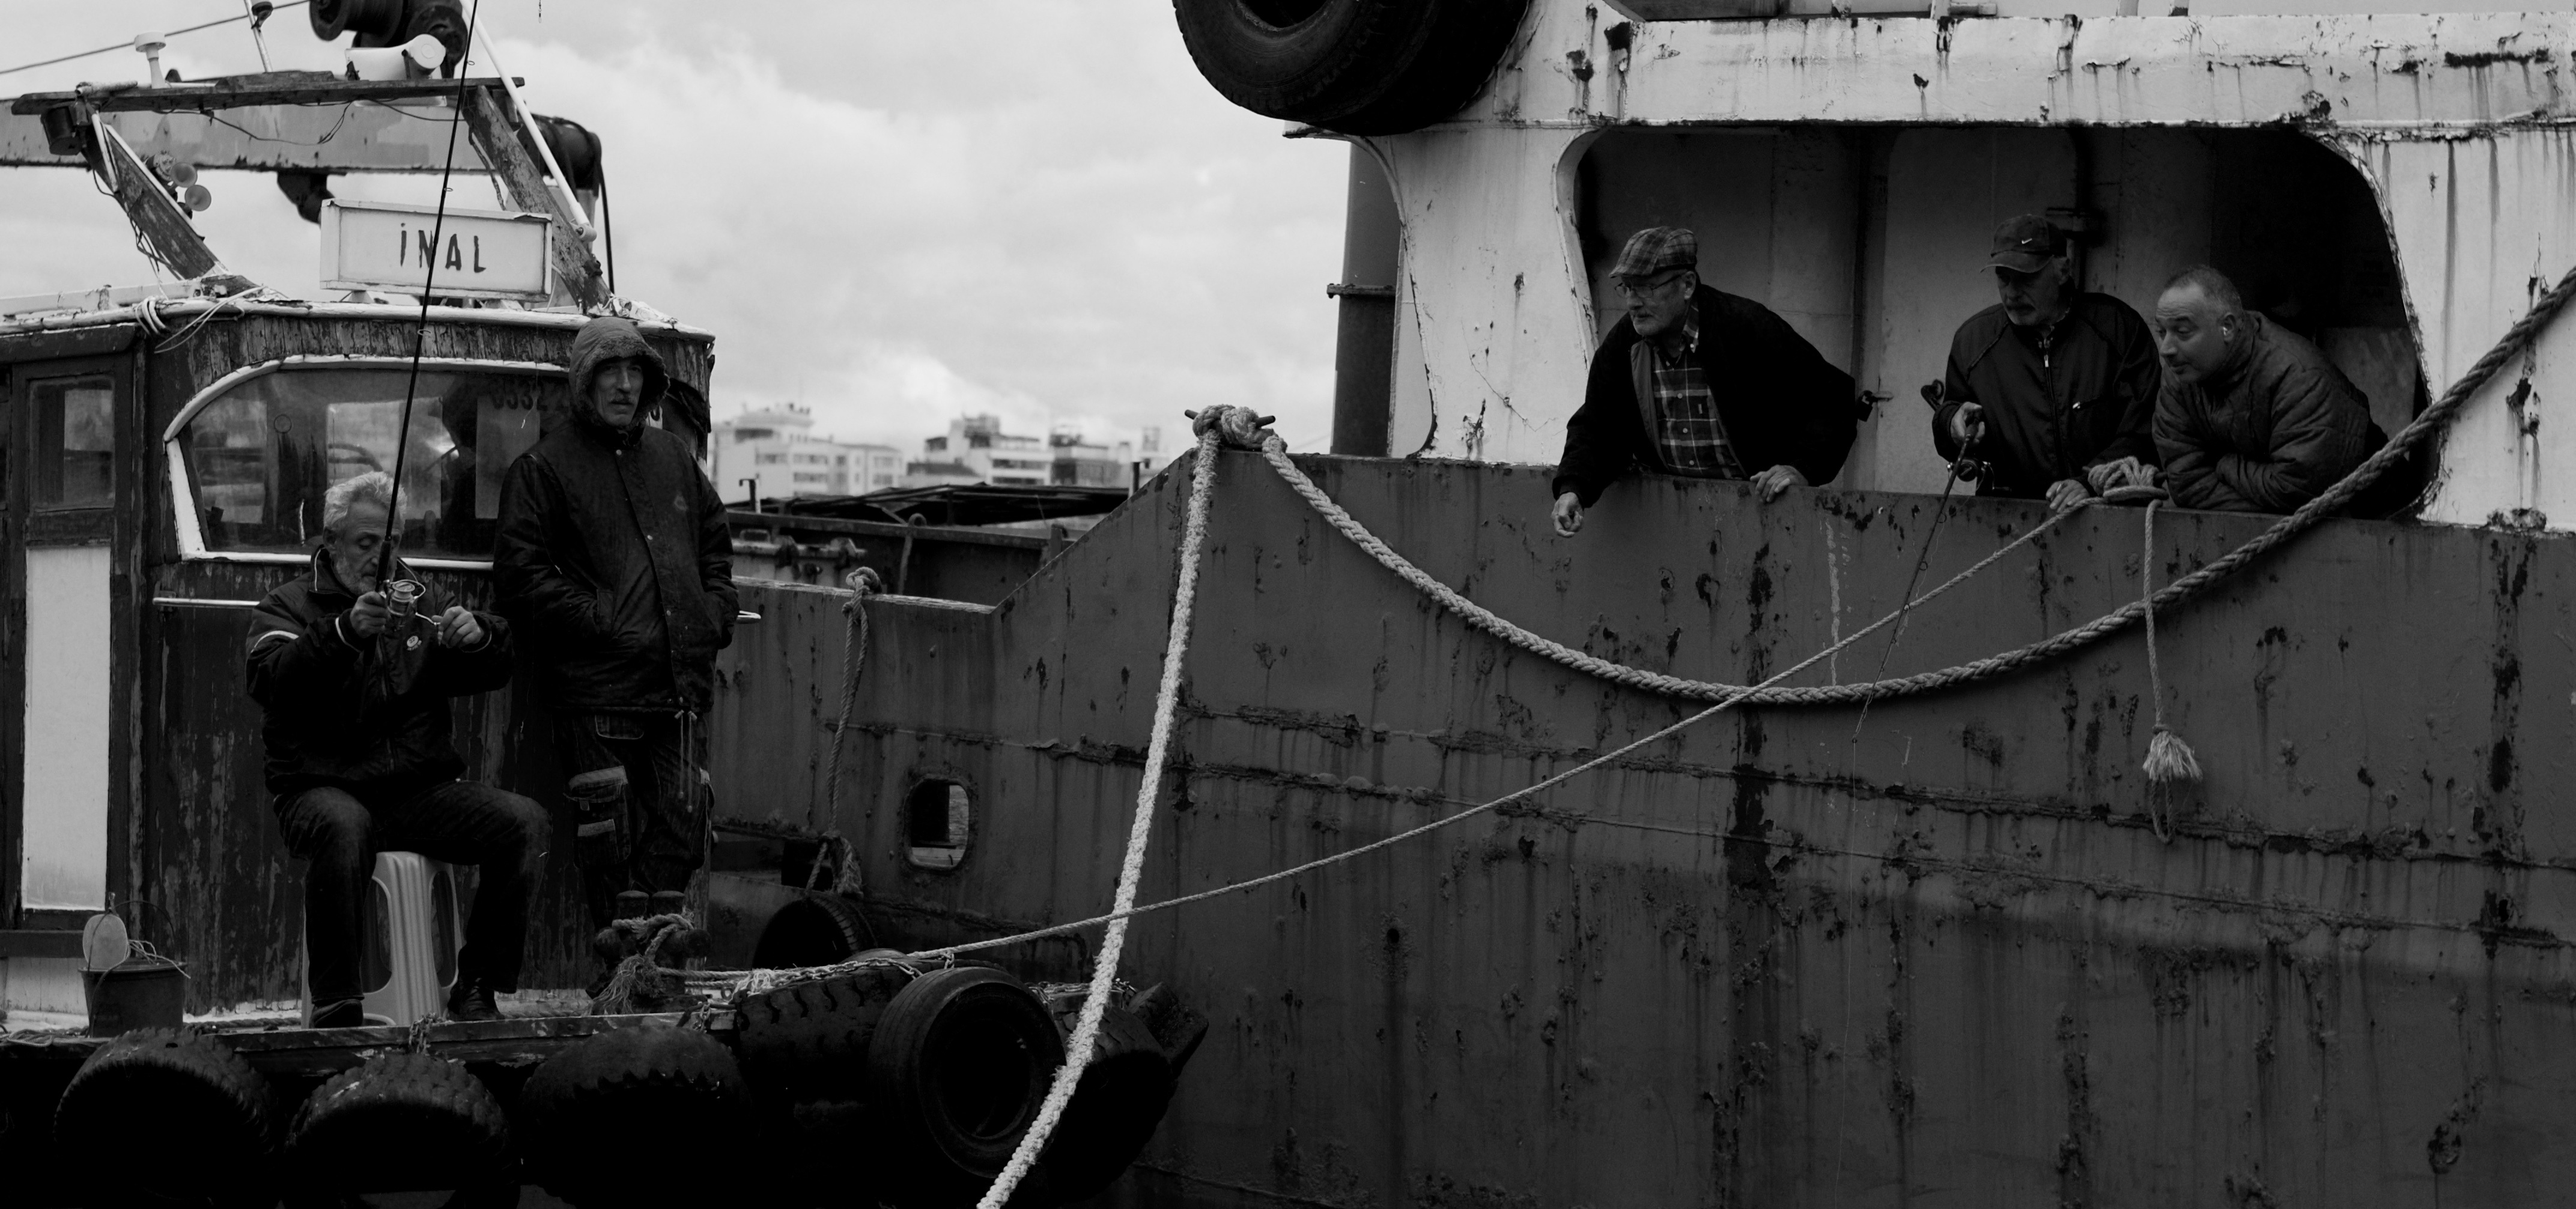
black and white, road, street, photography, transport, vehicle, black, monochrome, infrastructure, image, monochrome photography